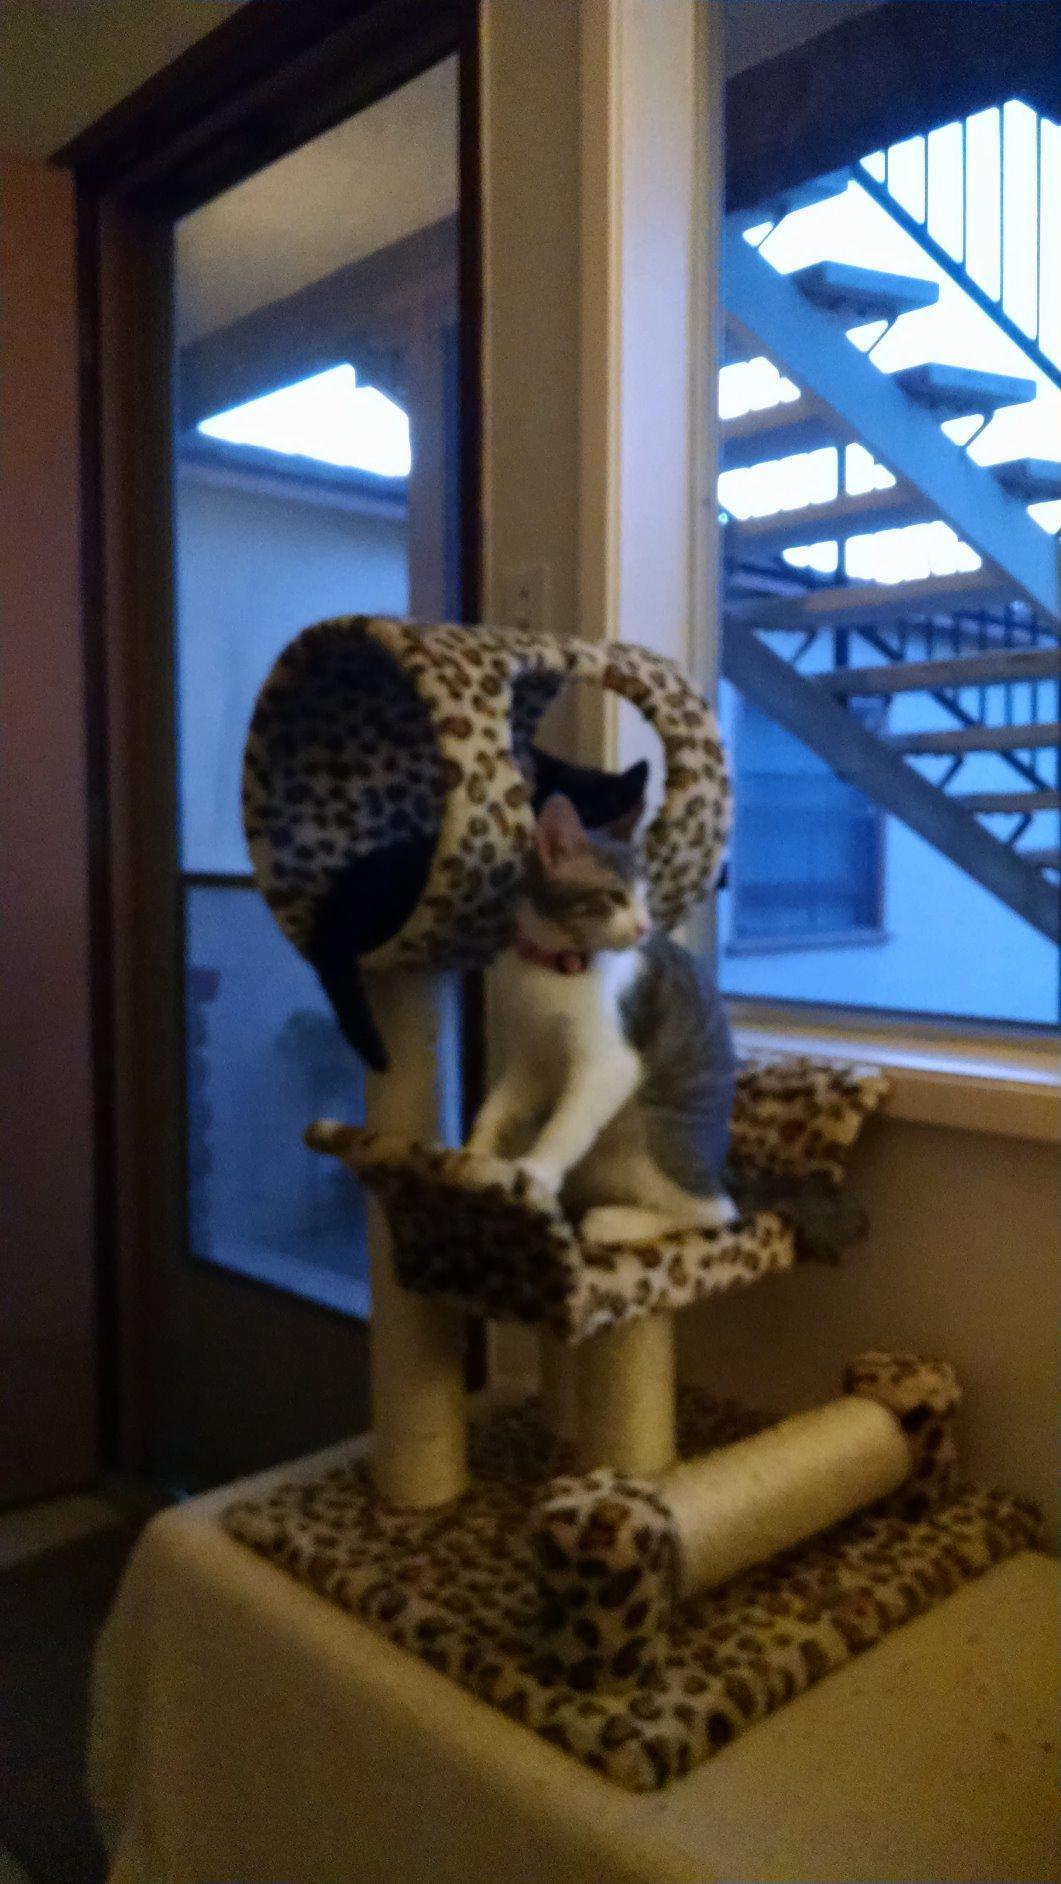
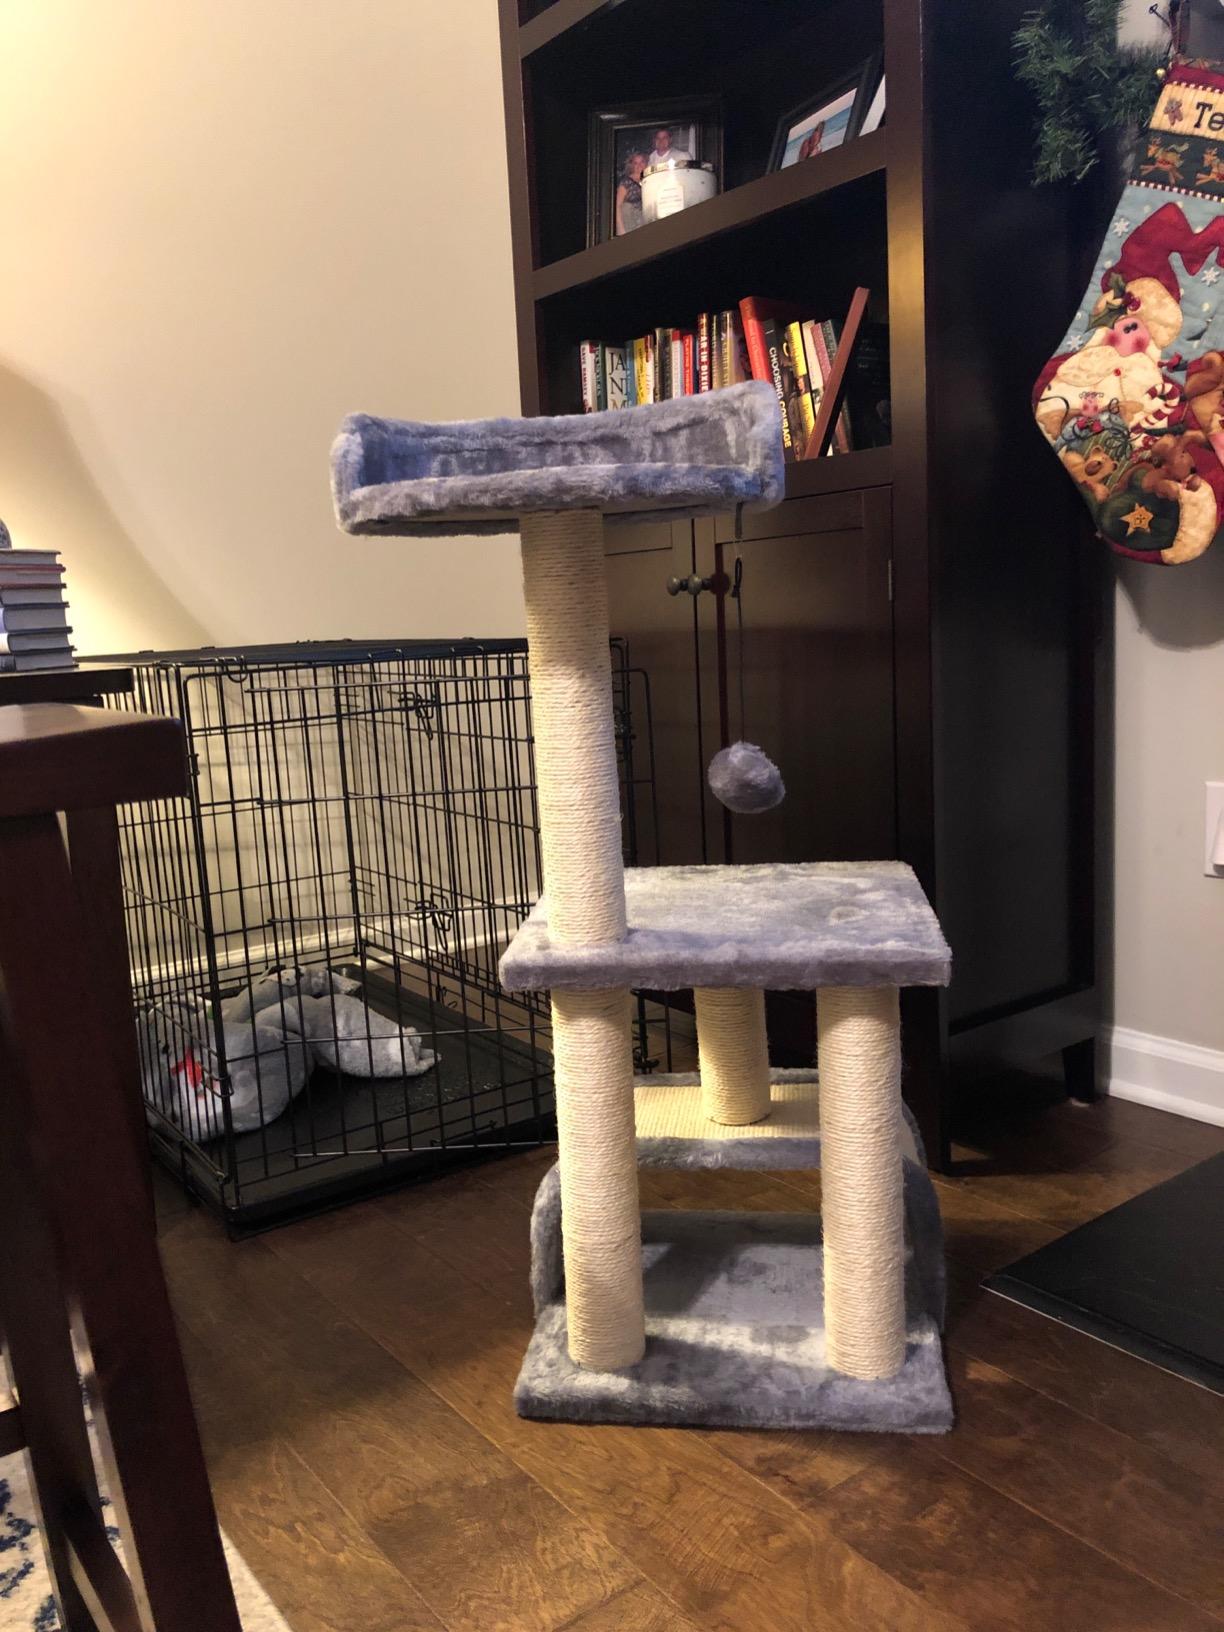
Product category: items_cat tree
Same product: no